The Bigelow Theatre

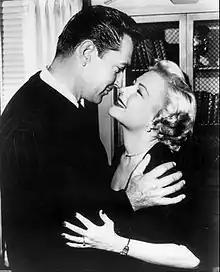
Kent Taylor and Marjorie Reynolds in "A Case of Marriage" in October 1951.

The Bigelow Theatre (also known as Bigelow-Sanford Theater and as Hollywood Half Hour and Marquee Theater in syndication) is an American anthology series originally broadcast on CBS Television and on the DuMont Television Network.